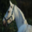
Label: horse